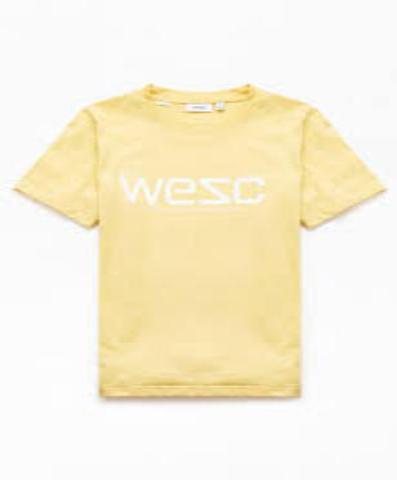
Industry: Clothes